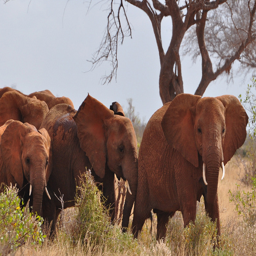
There is a small herd of elephants walking together.
Herd of elephants traveling through the grass close to each other
A herd of elephants are walking in the large field.
a herd of elephants walk through a grassy terrain
there are a group of elephants together in the wild